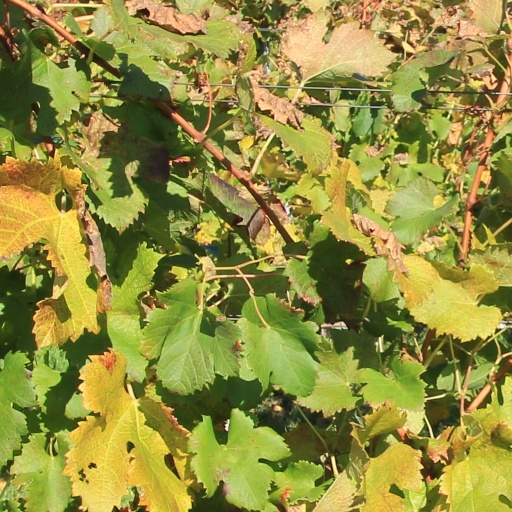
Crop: grape